Eremophila tietkensii

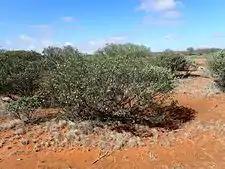
"E. tietkensii" growing west of Gascoyne Junction

"Eremophila tietkensii" was first formally described by Ferdinand von Mueller and Ralph Tate in 1890 from specimens collected on the 1889 expedition of William Tietkens in the Northern Territory. The description was published in "Transactions and proceedings and report, Royal Society of South Australia". In 1928, Alfred James Ewart and Phyllis Heather Jarrett considered it to be a variety of "Eremophila latrobei", publishing their report in "Proceedings of the Royal Society of Victoria" but after examining the original specimens and comparing them with those of "E. latrobei", Robert Chinnock reverted to the original name. Chinnock's 2007 explanation was published in "Journal of the Adelaide Botanic Garden". The specific epithet ("tietkensii") honours the explorer Tietkens.